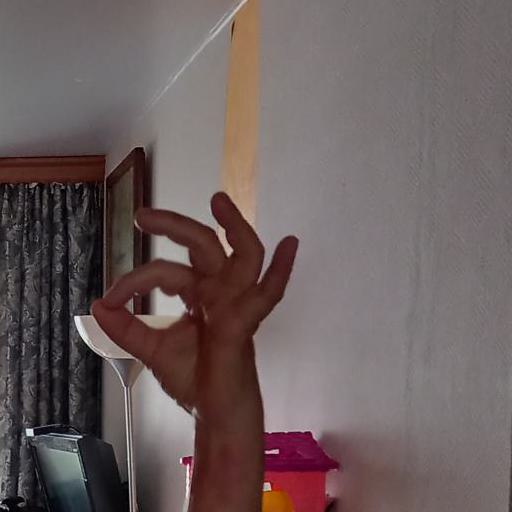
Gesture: ok